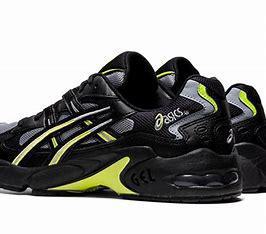
Brand: Asics
Model: Gel Kayano 5 OG